2011 Zumpango earthquake

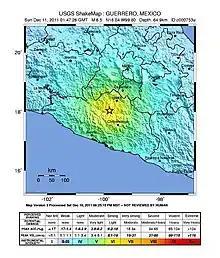
USGS shakemap for the event

Several injuries and one death was reported after rocks were dislodged from a hill and tumbled onto the Autopista del Sol (Highway of the Sun) and into a truck. The other deaths were reported as one person killed during the collapse of a house's roof in Iguala, and another was listed in Ixcateopan de Cuauhtémoc with unknown circumstances.